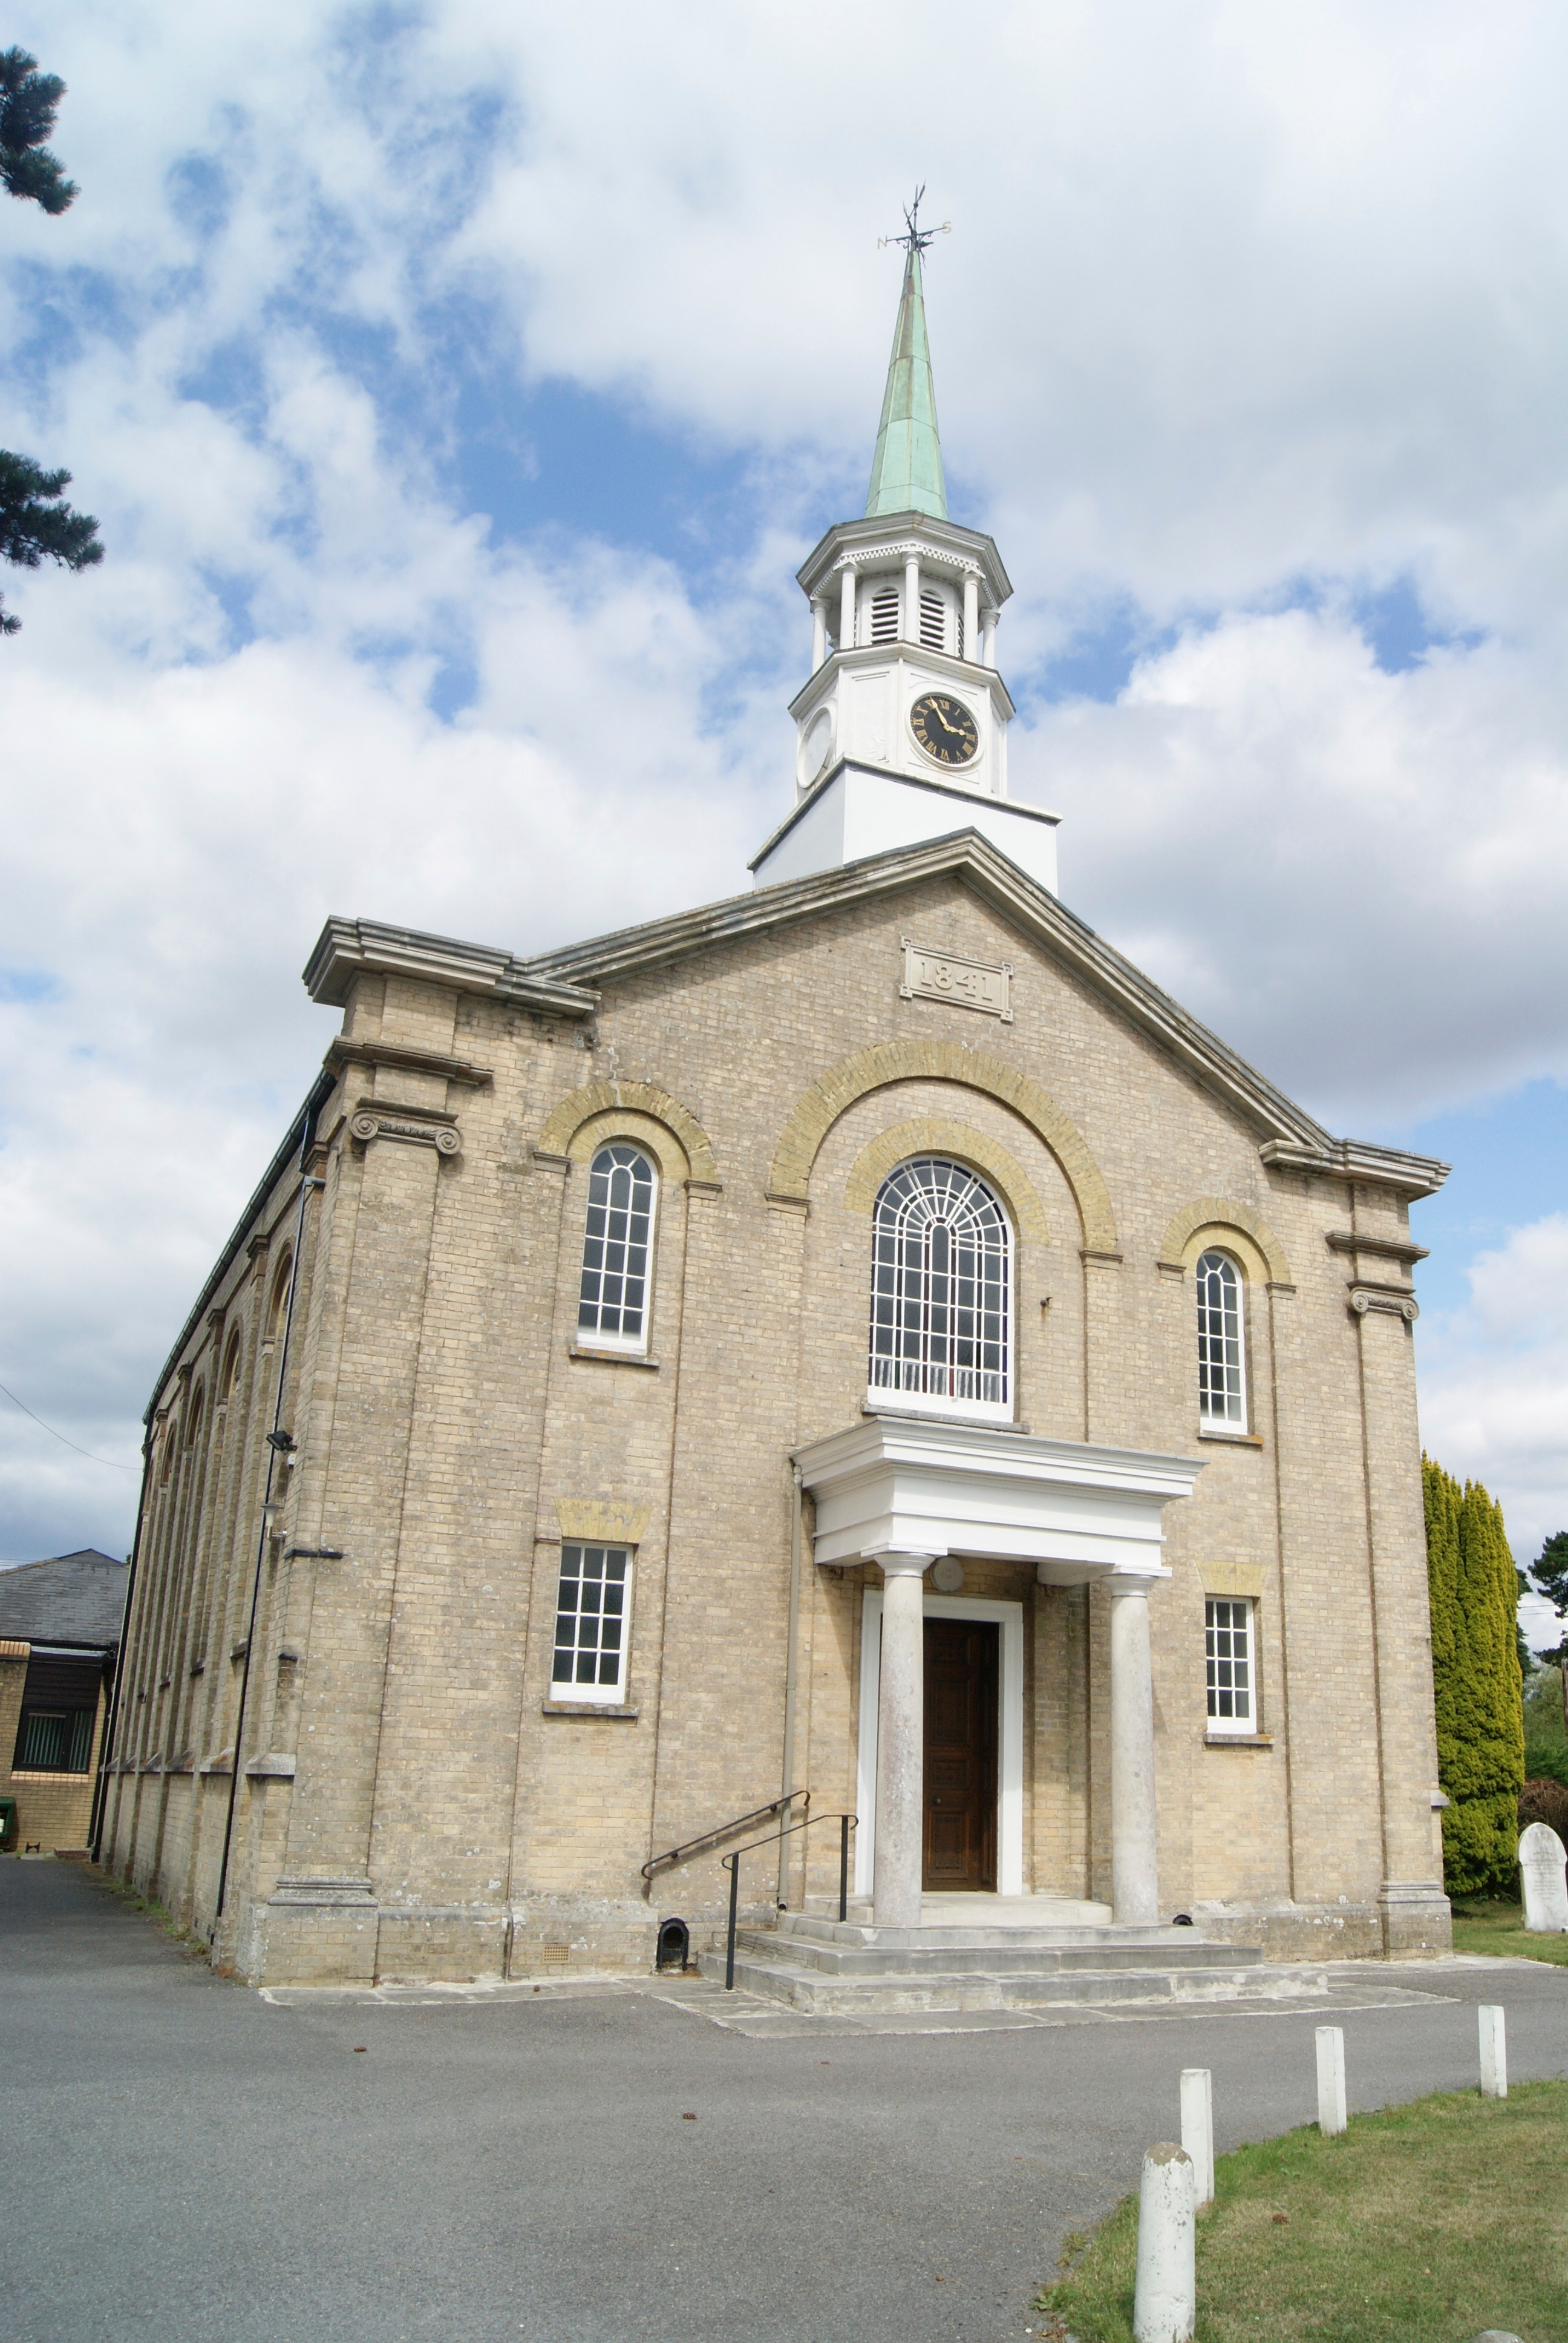
architecture, building, landmark, facade, church, chapel, place of worship, steeple, monastery, synagogue, spanish missions in california